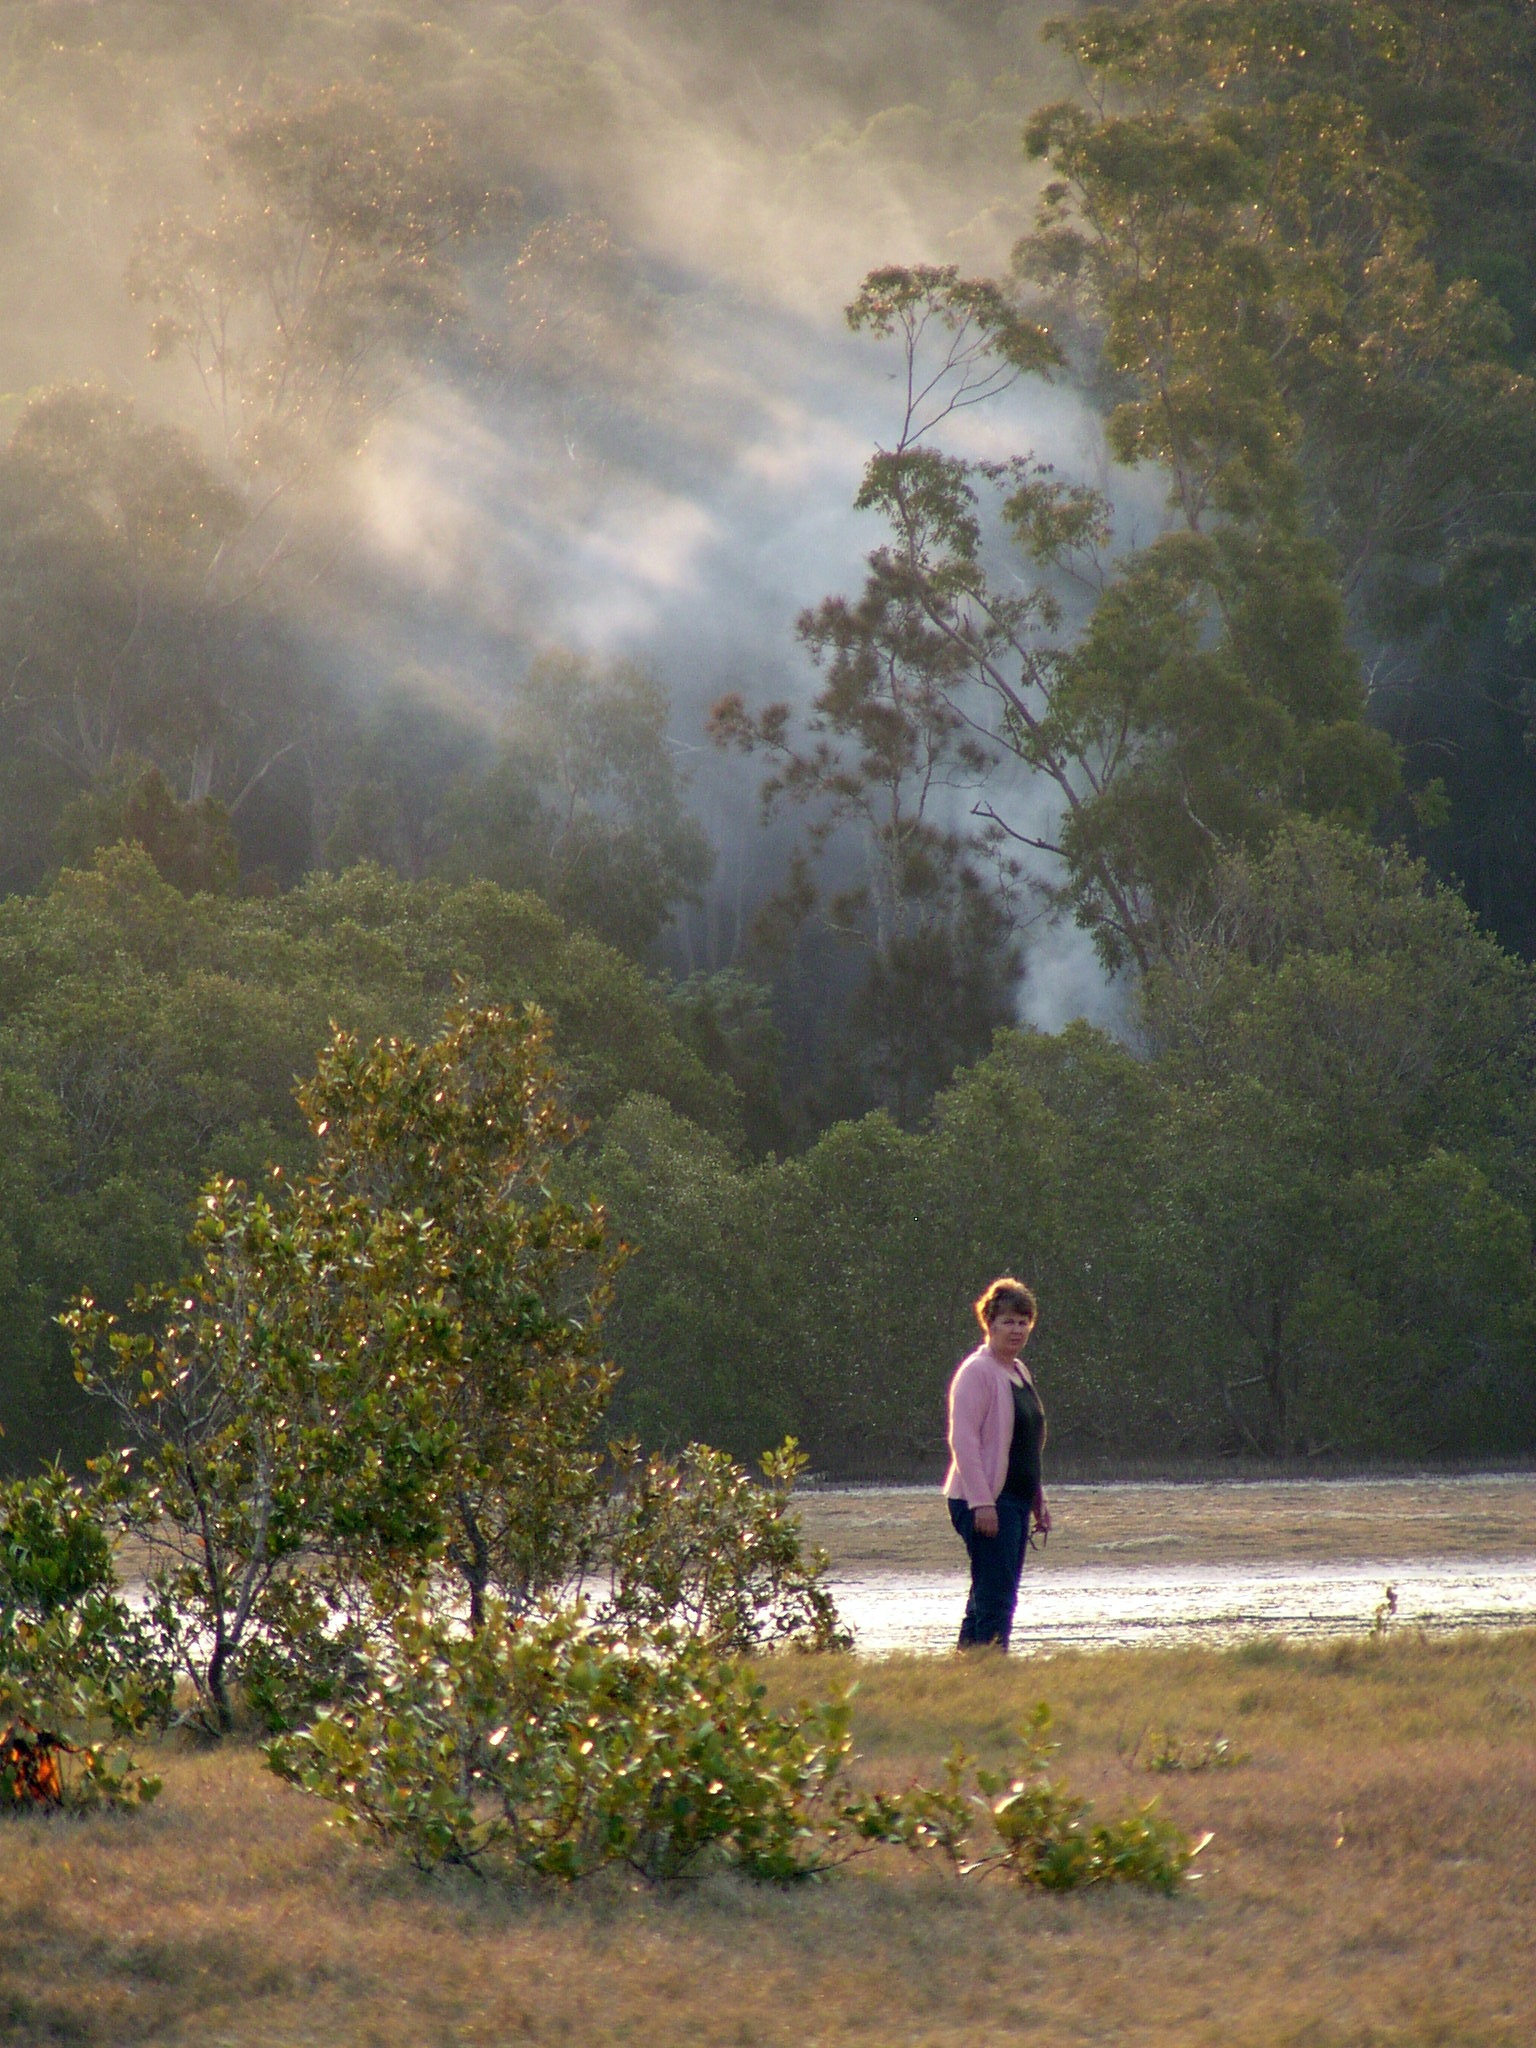
landscape, tree, nature, forest, light, cloud, sunlight, morning, hill, flower, solitude, autumn, loneliness, beauty, woodland, awareness, individual, rural area, individuality, atmospheric phenomenon, smoldering